Fatty at San Diego

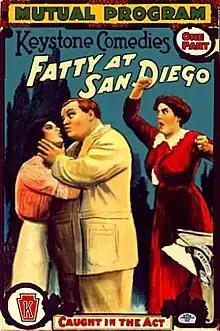
Theatrical poster to "Fatty at San Diego"

Fatty at San Diego is a 1913 American short comedy film featuring Fatty Arbuckle and Mabel Normand.